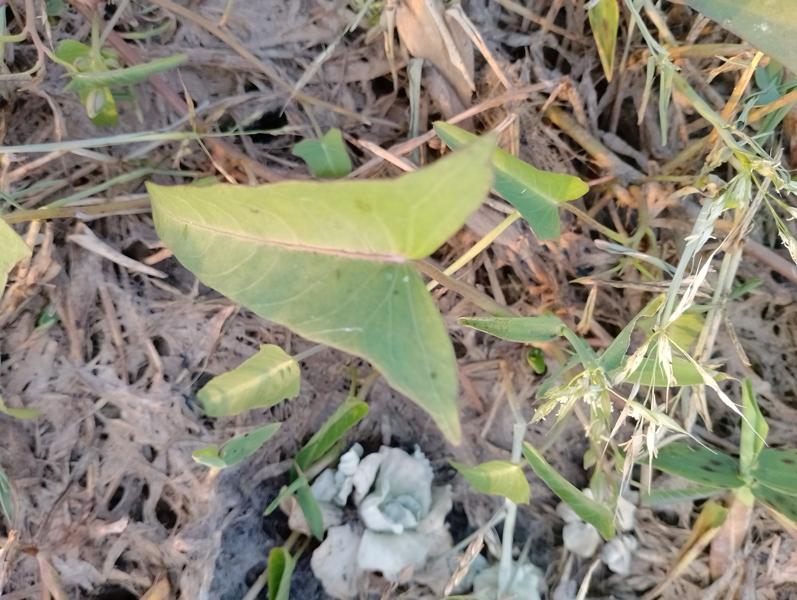
Weed species: Ipomoea aquatic